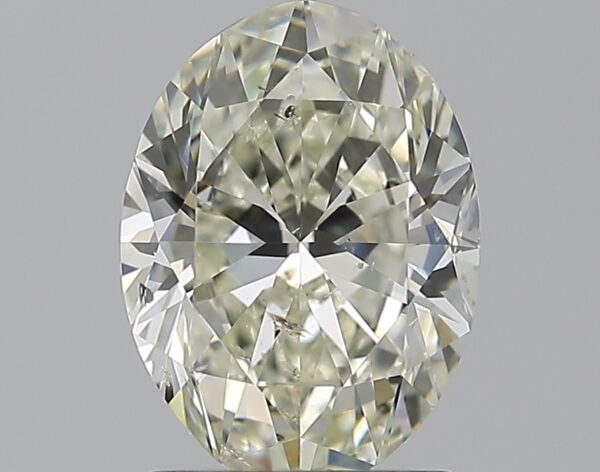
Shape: oval
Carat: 1.51
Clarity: SI2
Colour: L
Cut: EX
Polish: EX
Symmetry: VG
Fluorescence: M
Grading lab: GIA
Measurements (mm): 8.72 x 6.4 x 4.06